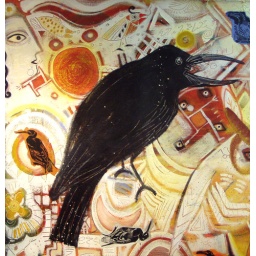
I love how crows strut around under the canopy of trees picking pears and stealing shiny things.